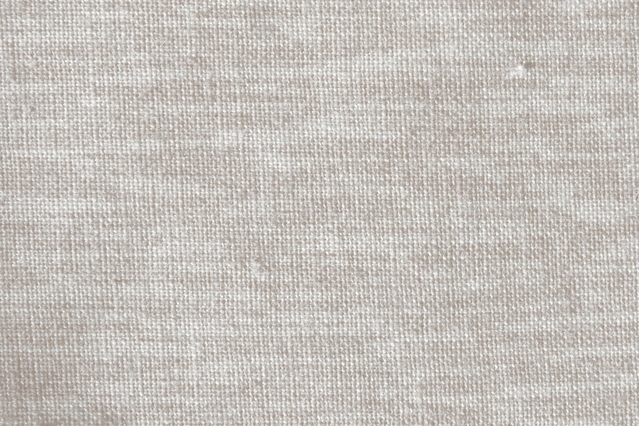
Texture: woven